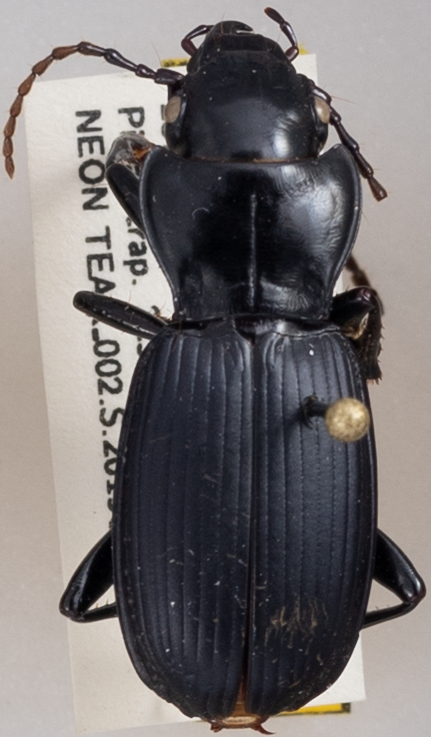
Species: Pterostichus lama
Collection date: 2019-07-22
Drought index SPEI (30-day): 0.522
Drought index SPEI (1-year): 0.54
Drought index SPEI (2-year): -0.03